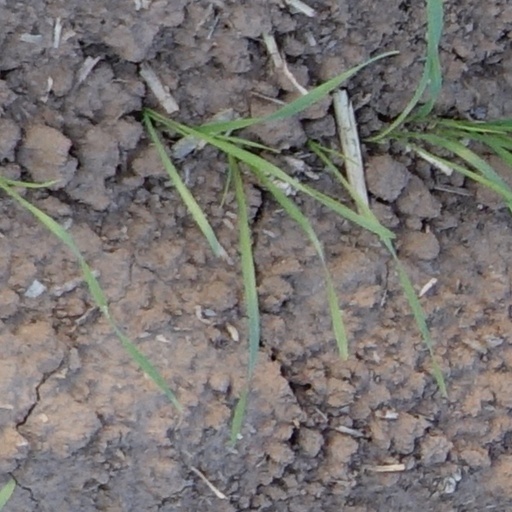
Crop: wheat